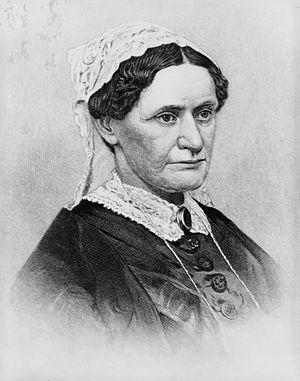
Elizabeth McCardle Johnson, fut la 21ᵉ Première dame des États-Unis et l'épouse de Andrew Johnson, 17ᵉ Président des États-Unis.